History of the Port of Southampton

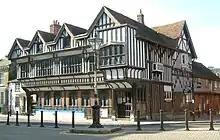
Tudor House museum

Southampton's archaeology museum was built into the city wall on the south shore in 1417 as a military fortification. The firing platform was on the roof, with guns and ammunition stored below. Later, it would be used as the town's gaol and was named God's House Tower after the neighbouring God's House hospital which was founded in 1196. The Roman, Saxon and mediaeval periods each have a gallery in the museum. Next to it is the Southampton Old Bowling Green (the world's oldest), dating from 1299.